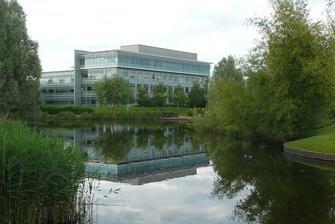
Building: Green Park business park
Country: United Kingdom
Year built: 2005
Business park in Reading, England Green Park Business Park Location within Reading Location Reading , Berkshire , UK Address Green Park Reading RG2 6GP Coordinates 51°25′28″N 0°59′29″W / 51.424354°N 0.991361°W / 51.424354; -0.991361 Owner Mapletree Investments No. of workers 7,000 Size 195 acres Website greenpark .co .uk Green Park is a business park near junction 11 of the M4 motorway on the outskirts of the English town of Reading .  The park opened in 1999, and is currently owned by Mapletree . It covers 195 acres (79 ha) and comprises 19 office buildings arranged around the Longwater , a central lake and wildlife habitat. The buildings provide 1,500,000 square feet (140,000 m 2 ) of office space, and in excess of 6,500 people work on site. The site is part of Reading's Green Park suburb, along with the residential Green Park Village and Reading Green Park railway station . It is bounded by the M4 motorway to the south, the Madejski Stadium and the A33 road to the east, Green Park Village to the north, and the Reading to Basingstoke railway line to the west. From a local government perspective it is largely located within the Borough of Reading , but partly in the civil parish of Shinfield within the Borough of Wokingham . History The central lake makes a virtue of the necessity of flood alleviation measures Green Park business park was developed by Prudential and PRUPIM on what was once an area of low lying and poor quality agricultural land. The fact that the land was prone to flooding necessitated the construction of flood alleviation features, including the central Longwater lake and the realigned Foudry Brook . The park was opened in February 1999. Initially Cisco Systems committed to taking 607,000 square feet (56,400 m 2 ) of office space, with options on a further 617,000 square feet (57,300 m 2 ). However the bursting of the dot-com bubble in 2001 led to a severe scaling back of Cisco's requirements, and resulted in five of their buildings remaining empty for many years. The park was purchased by Oxford Properties in November 2011, and in the following year they came to an agreement with Cisco whereby the latter company paid a premium in order to surrender its leases on 517,000 square feet (48,000 m 2 ) of space, retaining only a much smaller amount of space. In 2014, the park was awarded a Civic Trust Award in the public realm class for its landscape design, architecture and community involvement. Green Park was sold to Mapletree in May 2016 for £560m. Transport Green Park business park is accessed from two junctions off the A33 road , respectively 0.7 miles (1.1 km) and 0.9 miles (1.4 km) north of junction 11 of the M4 motorway , and 2.4 miles (3.9 km) and 2.6 miles (4.2 km) south of Reading town centre. Bus route Greenwave 50, operated by Reading Buses , connects Green Park to Reading town centre and Reading railway station . Bus route 600, also operated by Reading Buses, is a short walk from Green Park and serves a park and ride site at Mereoak south of the M4. Between Reading and Green Park frequencies vary from 4 buses per hour during weekday peak periods to every 45 minutes on Saturdays. Reading Green Park railway station opened on 27 May 2023 and Great Western Railway operates half-hourly services to Reading and Basingstoke on weekdays and Saturdays with hourly trains on Sundays. Route 23 of the National Cycle Network follows a traffic-free routing through the centre of Green Park, on its way from Reading to Basingstoke . Green Park wind turbine Green Park wind turbine viewed from Lime Square The most visible feature of Green Park business park is an Enercon E-70 wind turbine , adjacent to the M4 motorway, and billed as the UK's most visible turbine . The blades are 33 m (108 ft) long, with a tower height of 85 m (279 ft). At a wind speed of 14 m/s (31 mph) the machine generates 2.05 MW of electricity (less for lower wind speeds), which is enough to power around 1,500 homes. It is owned and operated by Ecotricity and was completed in November 2005. Facilities Most of the facilities for Green Park business park are located on Lime Square, alongside the southern access road to the park and opposite the wind turbine. This offers a day nursery, Childbase , for pre-school children, as well as a play area for children up to 10 years, The Mad House Play & Party World . There is also a Nuffield Health Fitness & Wellbeing Centre , a waterside brasserie called Zest at Lime Square , an Asda Click & Collect , and a WH Smith store. At the opposite end of the park, 100 Longwater Avenue contains the Byte Café and is home to the Green Park Conference Centre , which hosts meeting rooms and amenities for various sized meetings and conferences. Sport The business park is adjacent to the Madejski Stadium , home of Reading Football Club and the London Irish rugby club . The UK's third largest annual running event, the Reading Half Marathon starts from within the business park, which provides the space needed for pre-race marshalling of the large numbers of competitors, and finishes in the stadium. The business park is also home to the annual Green Park Triathlon which encourages participants to 'Commit to get Fit' and raise money for Comic Relief . References